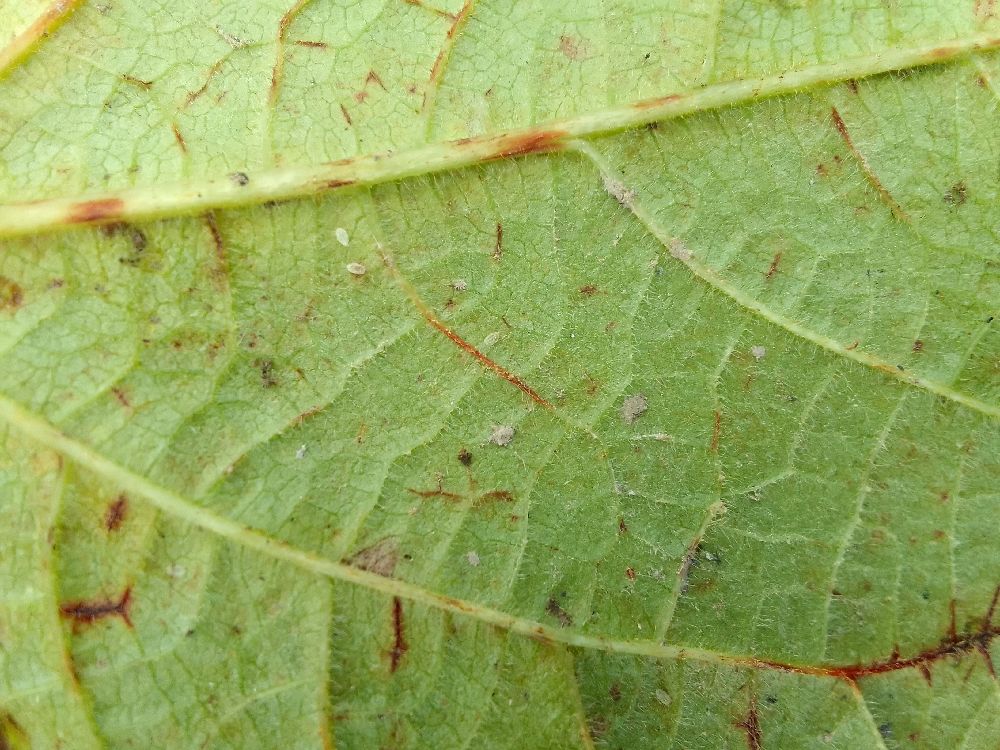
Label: anthracnose